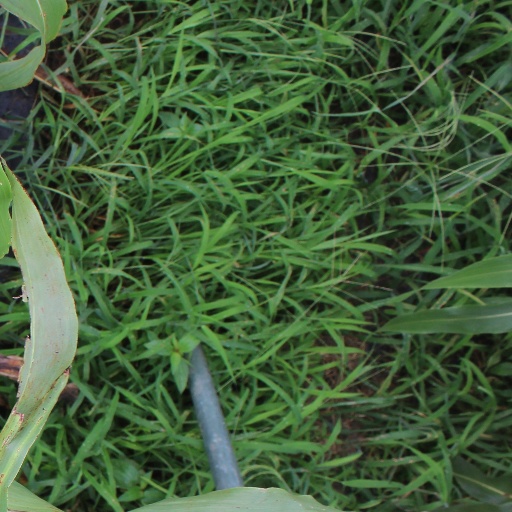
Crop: sorghum